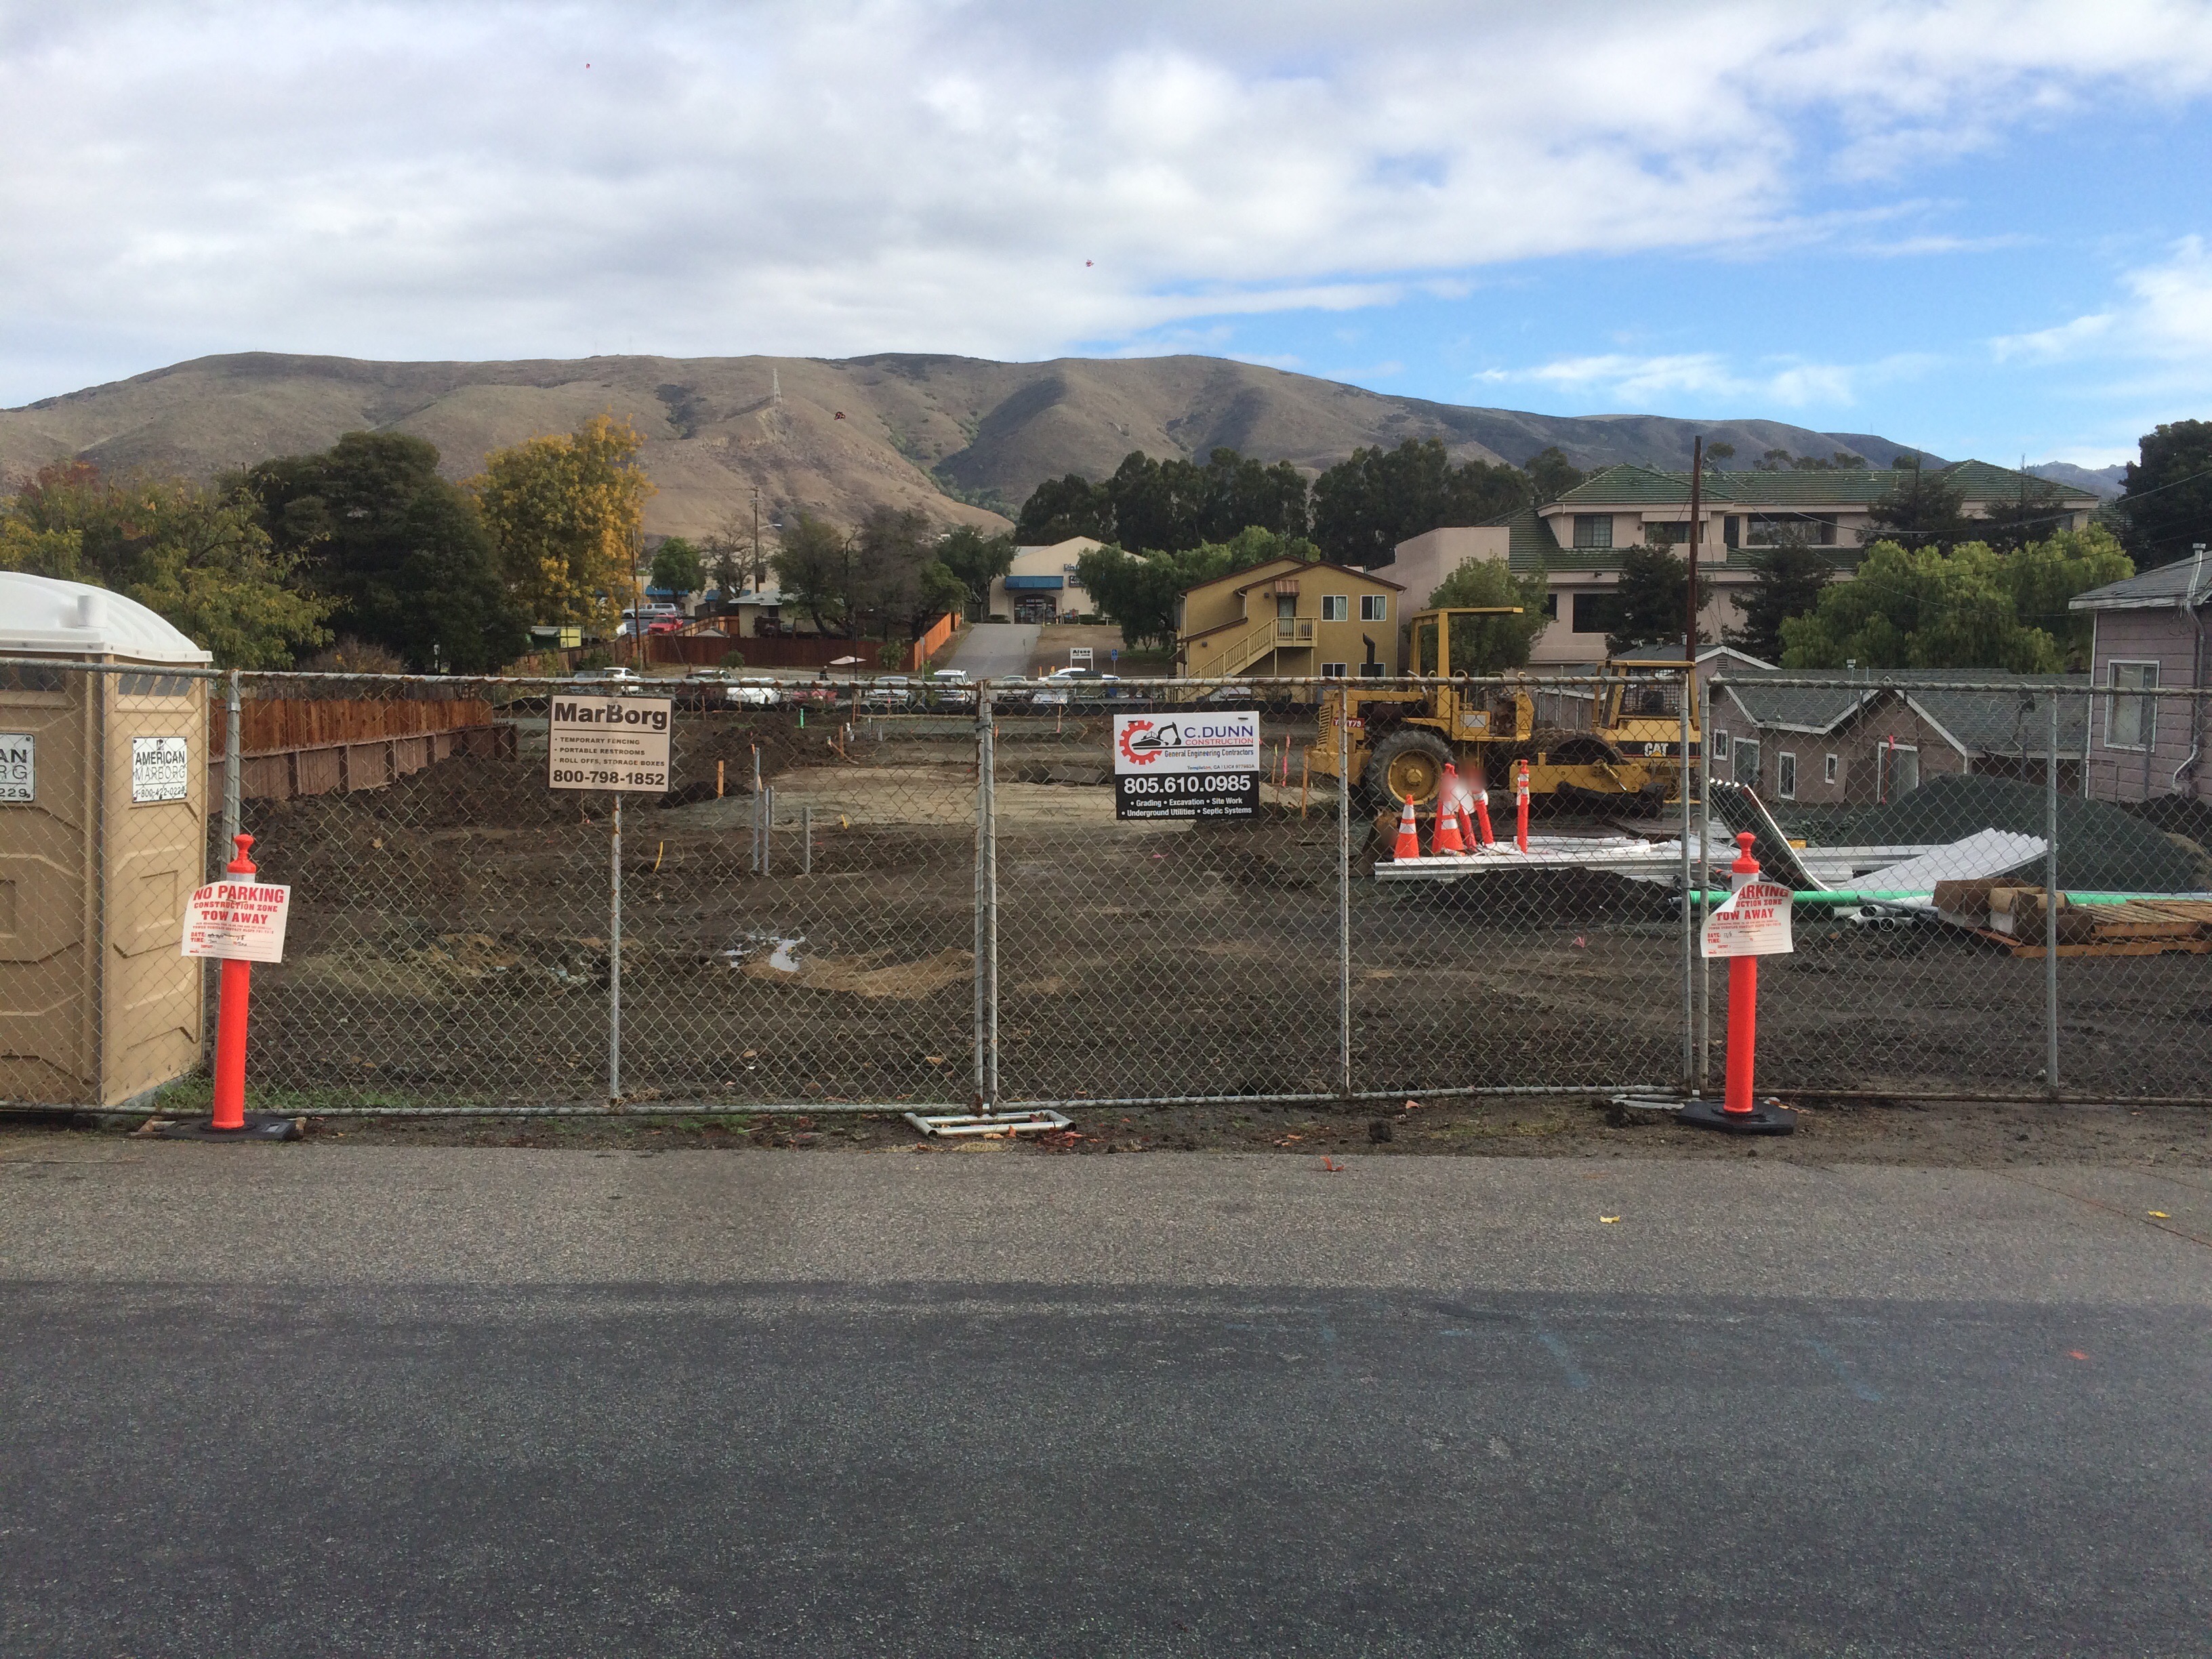
Label: Construction Site
Location: , California, United States
Date: 2015-12-11T17:55:02.335000+00:00